RMS Aquitania

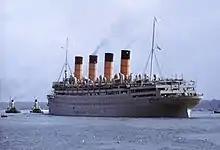
1947: "Aquitania" in her final years, sporting her wartime grey with uniquely painted Cunard funnels.

As part of the major redeployment of Australian troops from North Africa to the defence of Australia and start of offensive operations in the Southwest Pacific. "Aquitania", "Queen Mary", "Île de France", "Nieuw Amsterdam", and the armed merchant cruiser HMS "Queen of Bermuda" transported the Australian 9th Division to Sydney in Operation Pamphlet during January and February 1943.